Invicta (car)

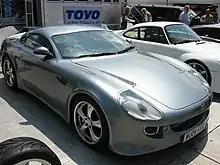
Invicta S1 silver

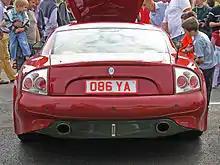
Invicta S1

In the early 2000s, the marque was resurrected yet again, producing the Invicta S1, at the Invicta Car Company factory in Chippenham, Wiltshire, England owned by Michael Bristow who acquired the brand in 1980.